Springbank Community High School

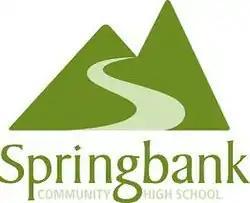

Springbank Community High School is a public senior high school in Springbank, Alberta, Canada. Located on the west side of the city of Calgary, the school provides programming to students in grades nine to twelve from the communities of Bragg Creek, Springbank, Redwood Meadows and parts of Calgary’s western edge.